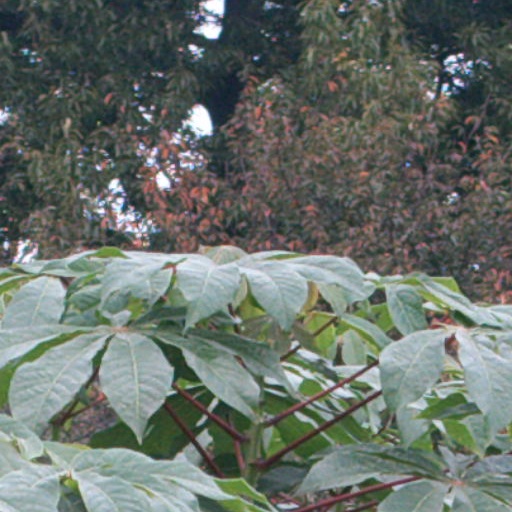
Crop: cassava